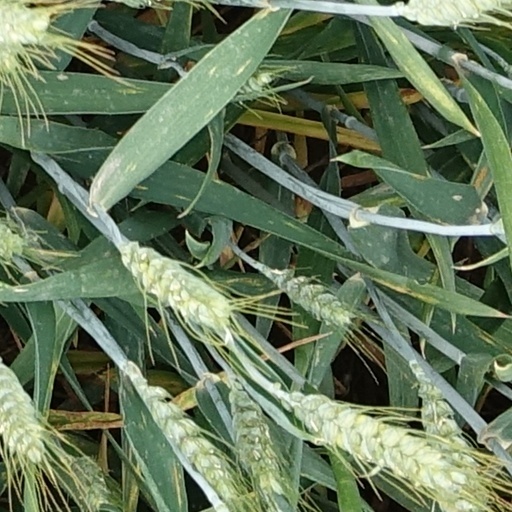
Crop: wheat